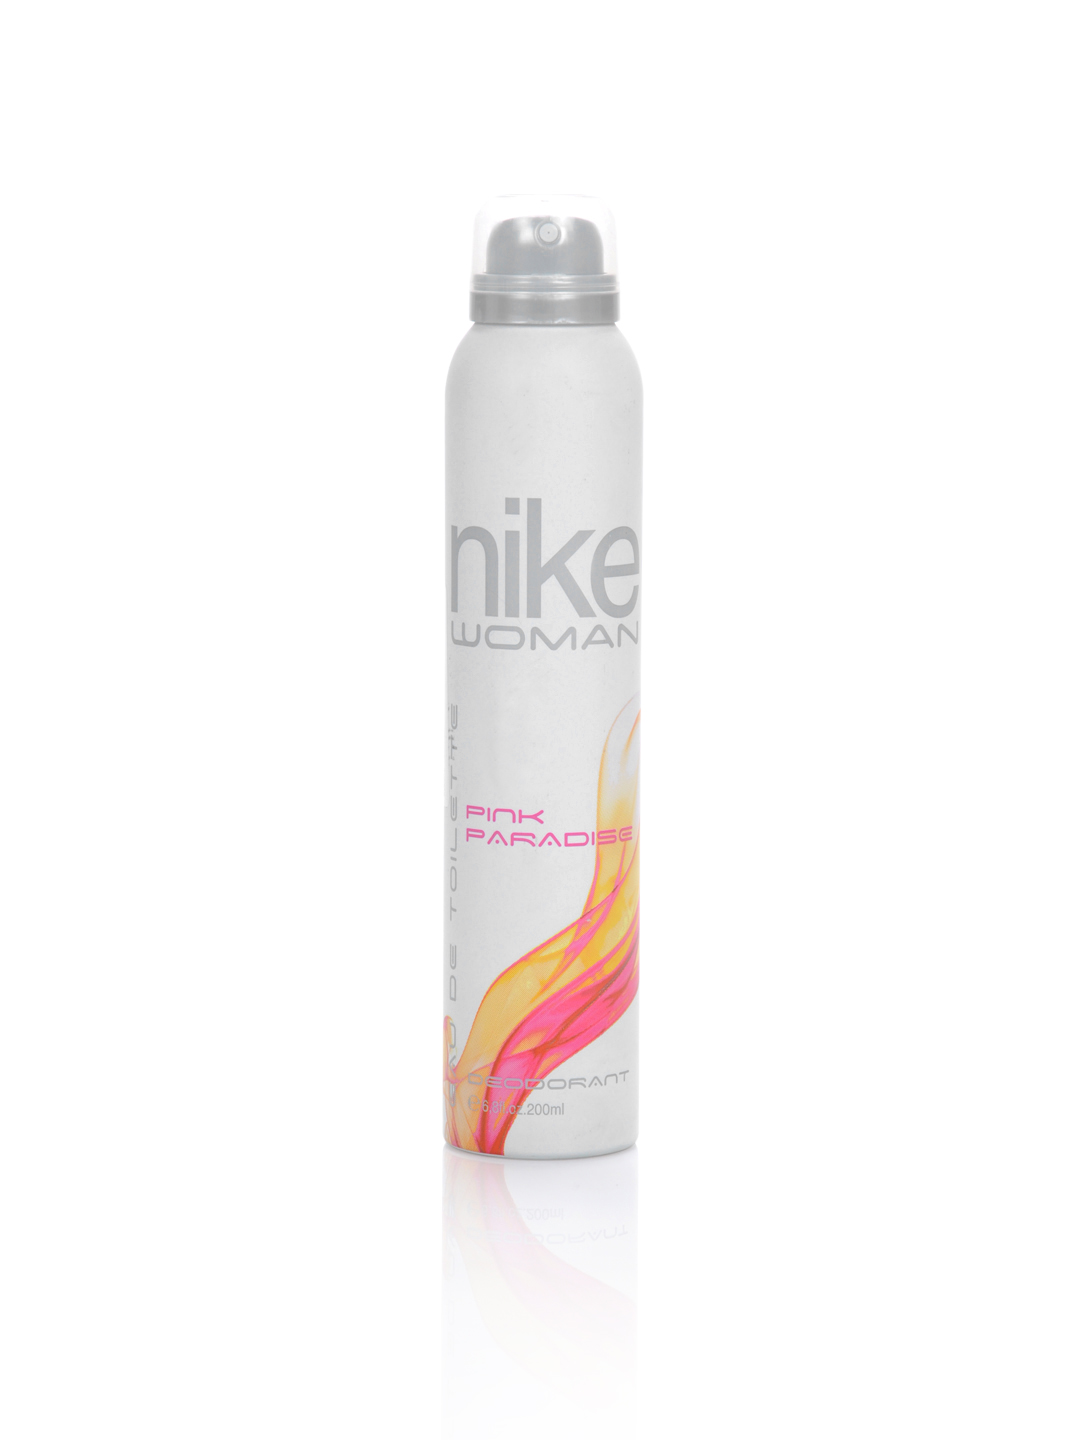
Nike Fragrances Women Paradise Deo
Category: Personal Care / Fragrance / Deodorant
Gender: Women
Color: White
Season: Spring 2017
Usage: Casual